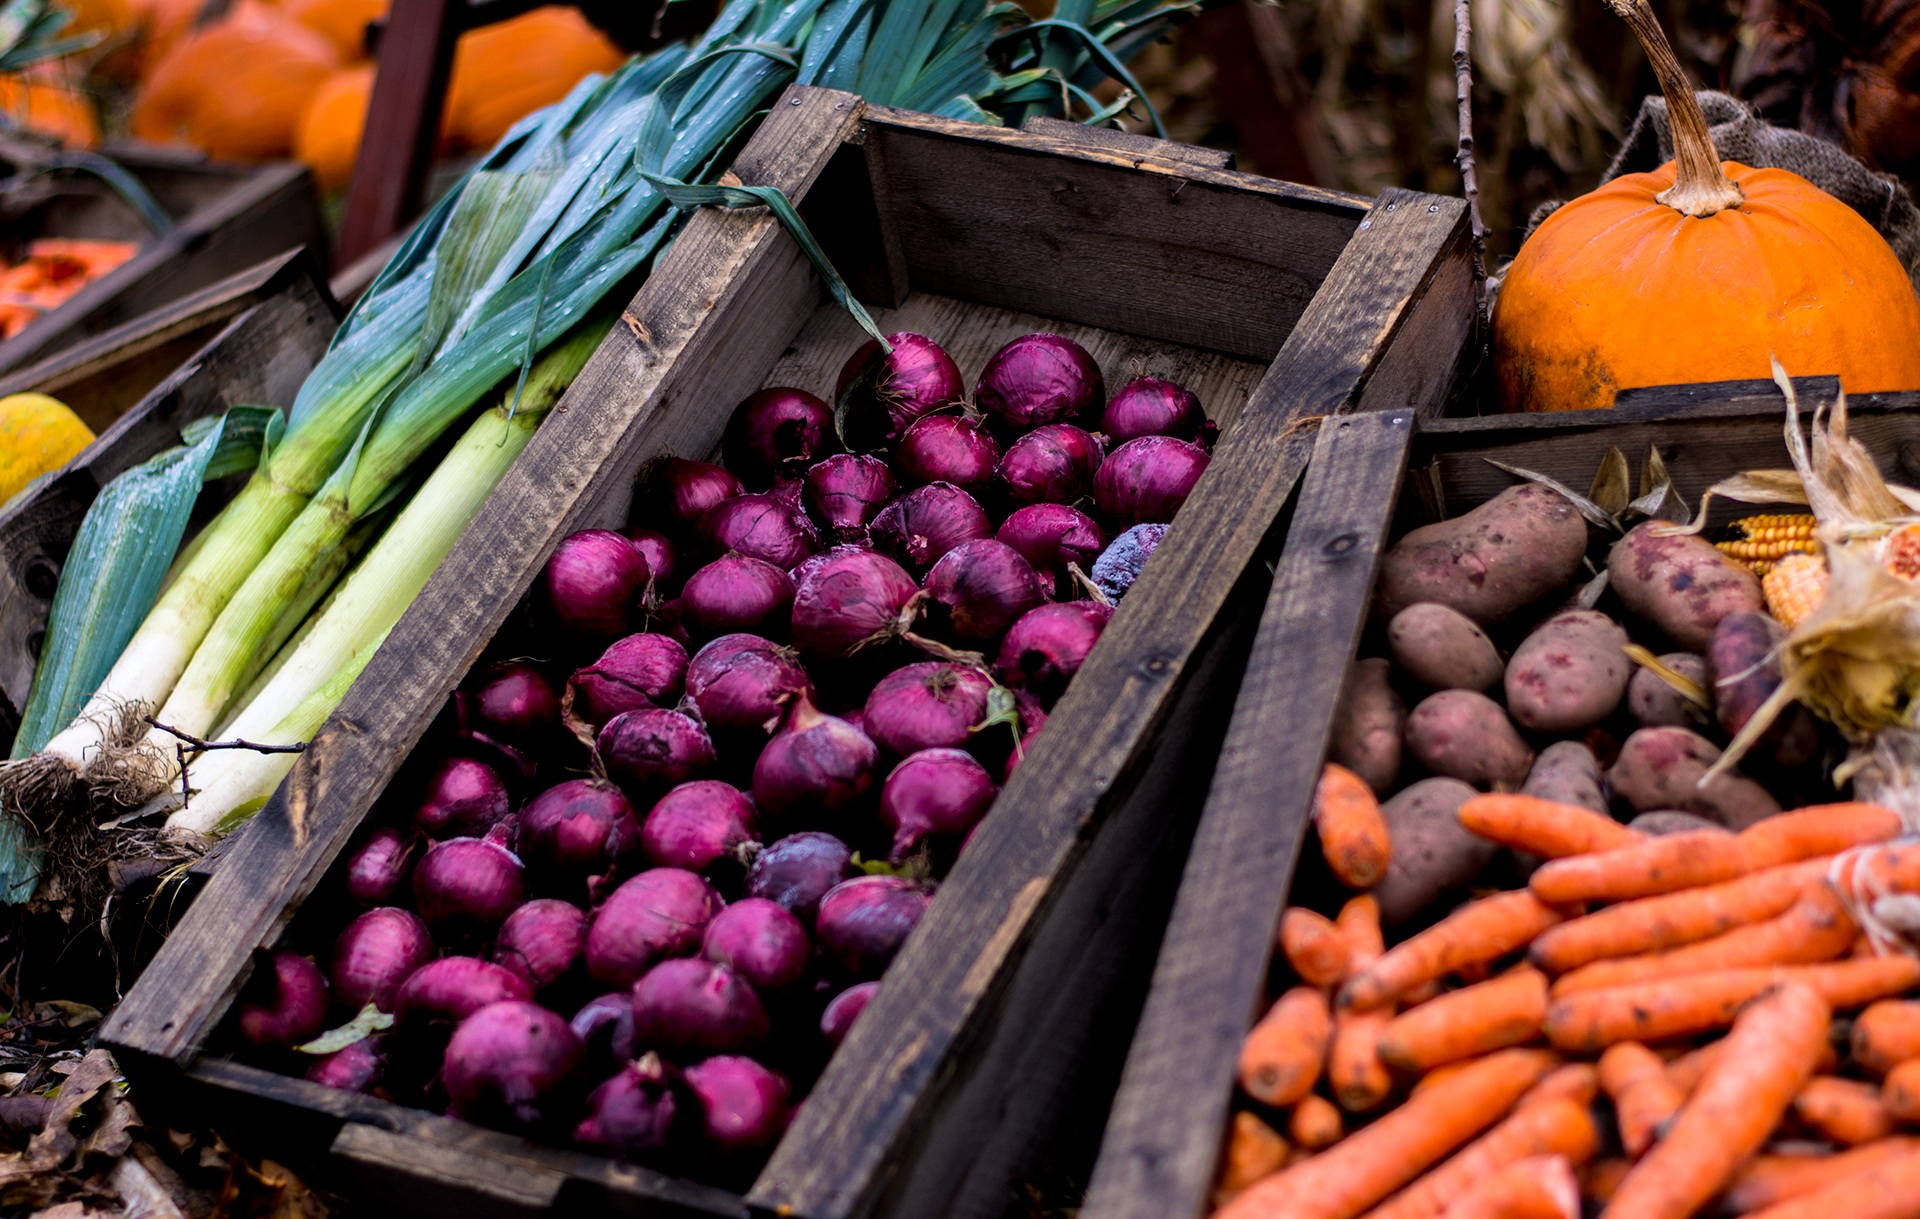
fruit, orange, food, vendor, produce, vegetable, autumn, pumpkin, halloween, market, marketplace, carrot, vegetarian food, pumpkins, staple food, natural foods, local food, whole food, root vegetable, greengrocer